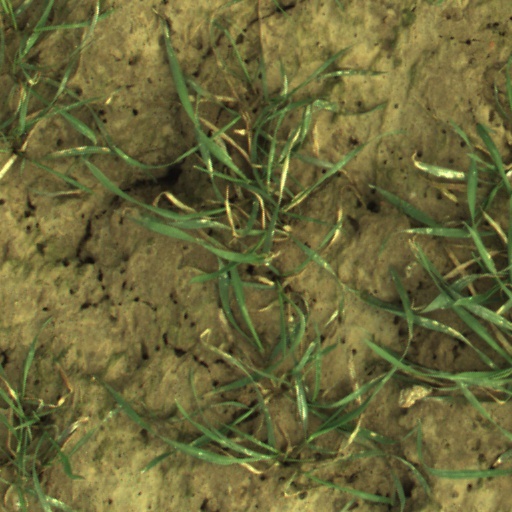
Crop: wheat